Hugh O'Donnell (labor leader)

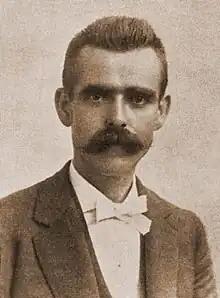
Photo of Hughey O'Donnell as he appeared around the time of the Homestead Strike.

Hugh O'Donnell (c. 1869–19??) was an American steel mill worker and labor leader. He is best remembered as the chairman of the Homestead Strike Advisory Committee during the Homestead Steel Strike of July 1892.